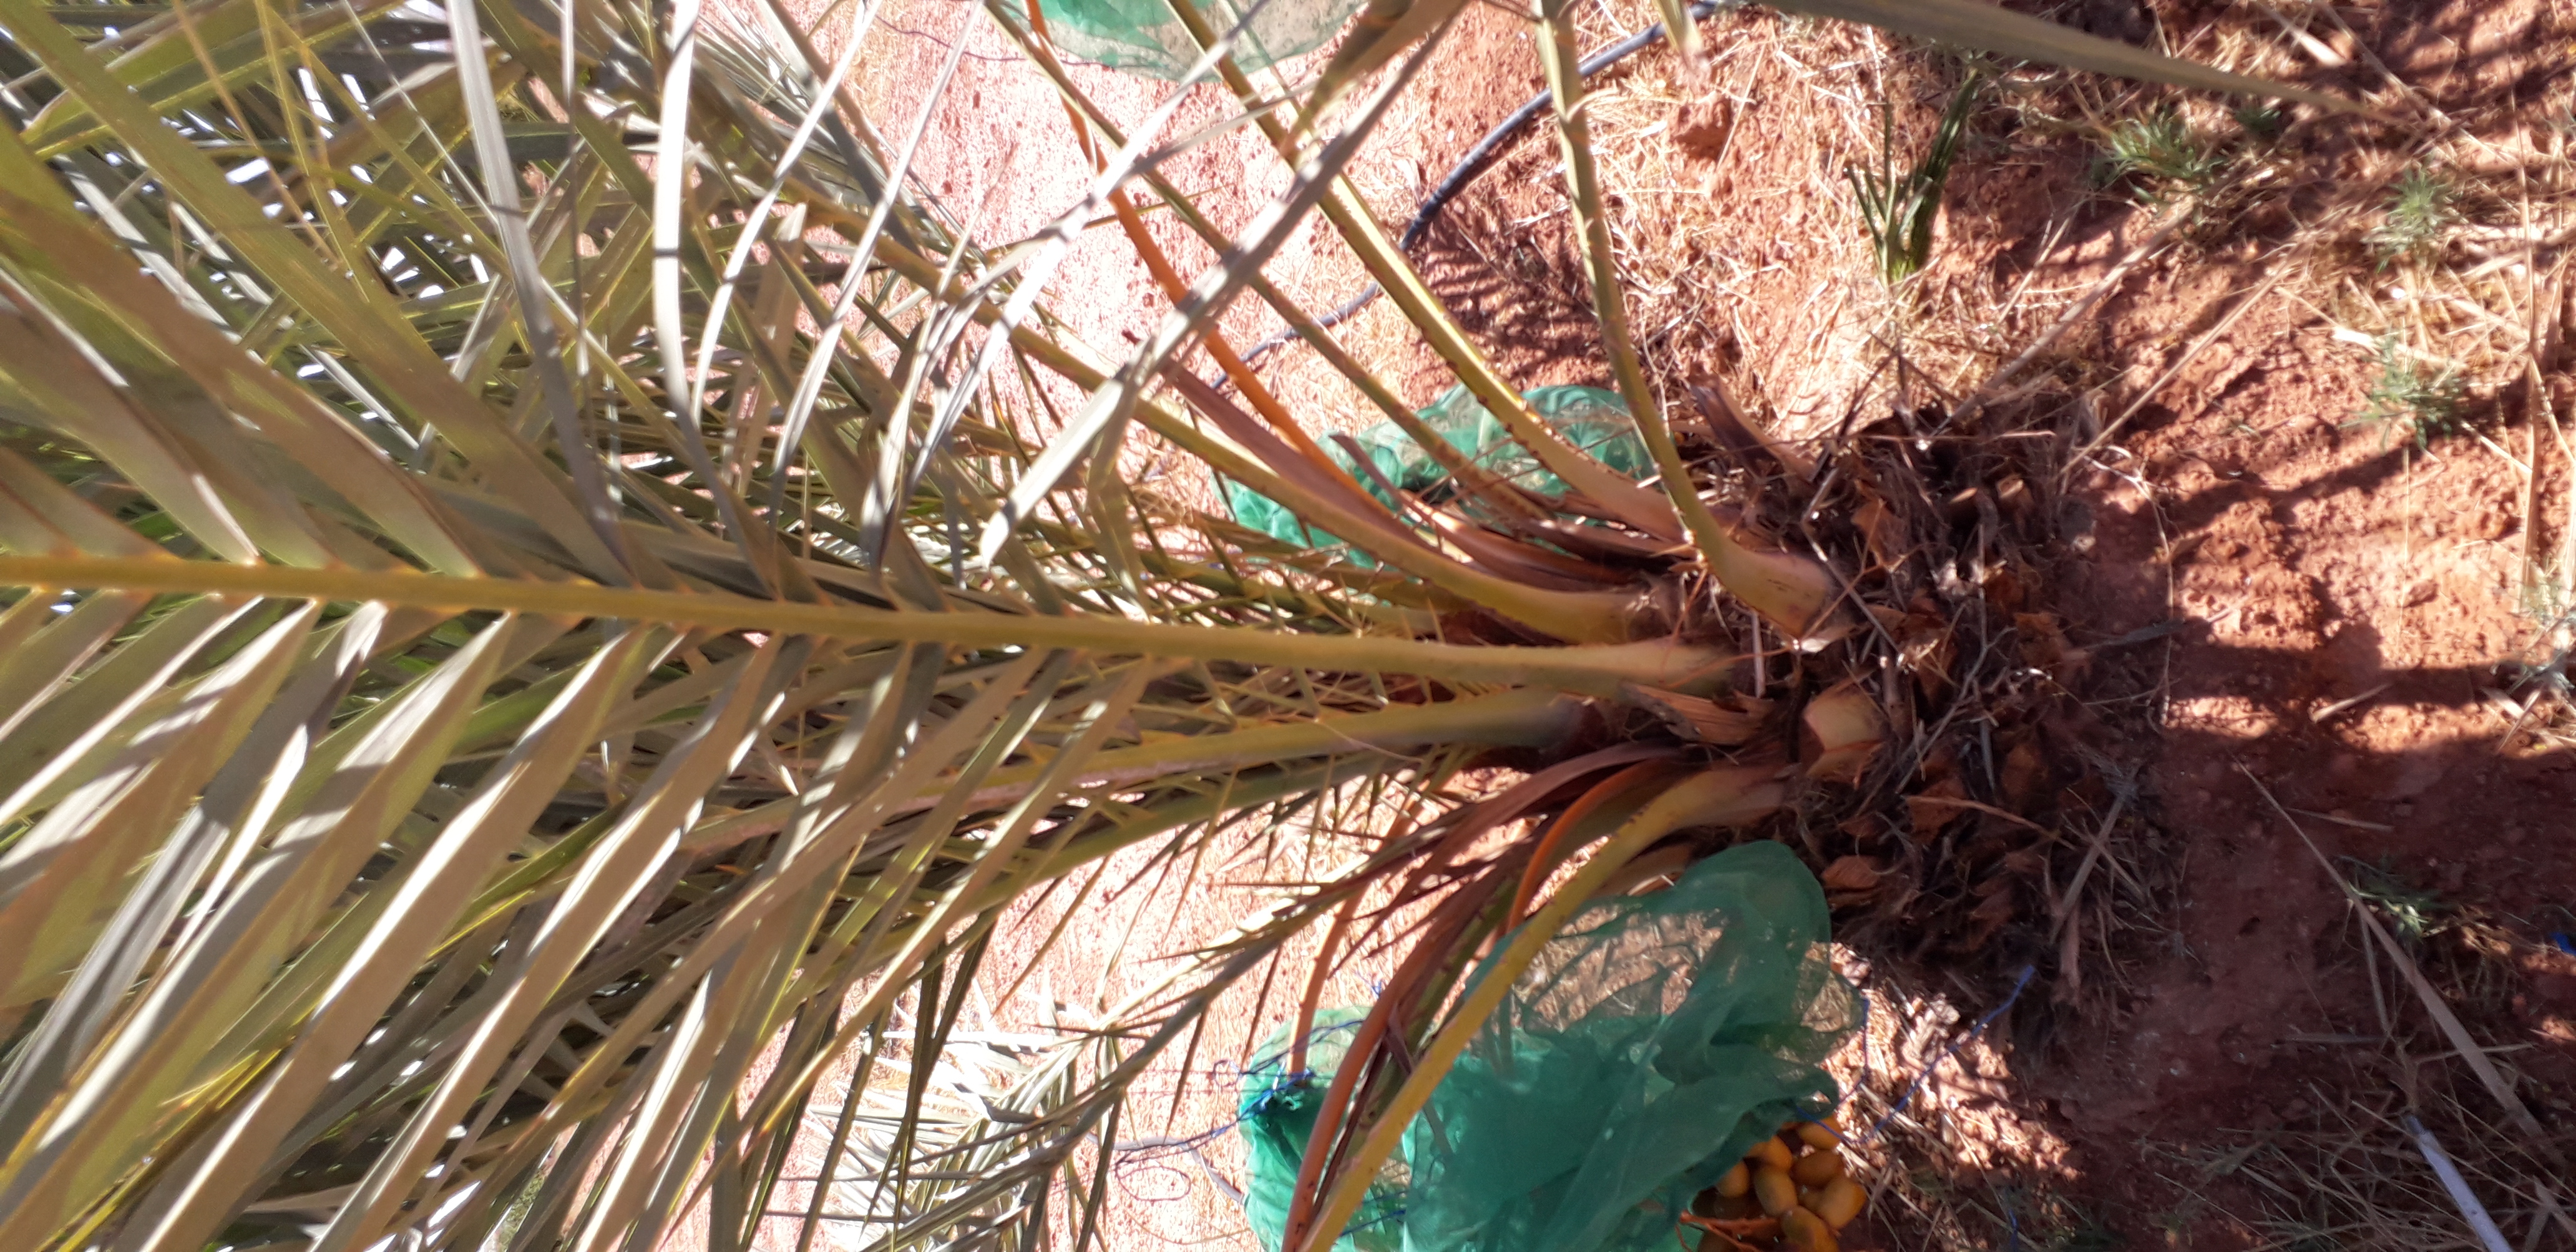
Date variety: Boufagous